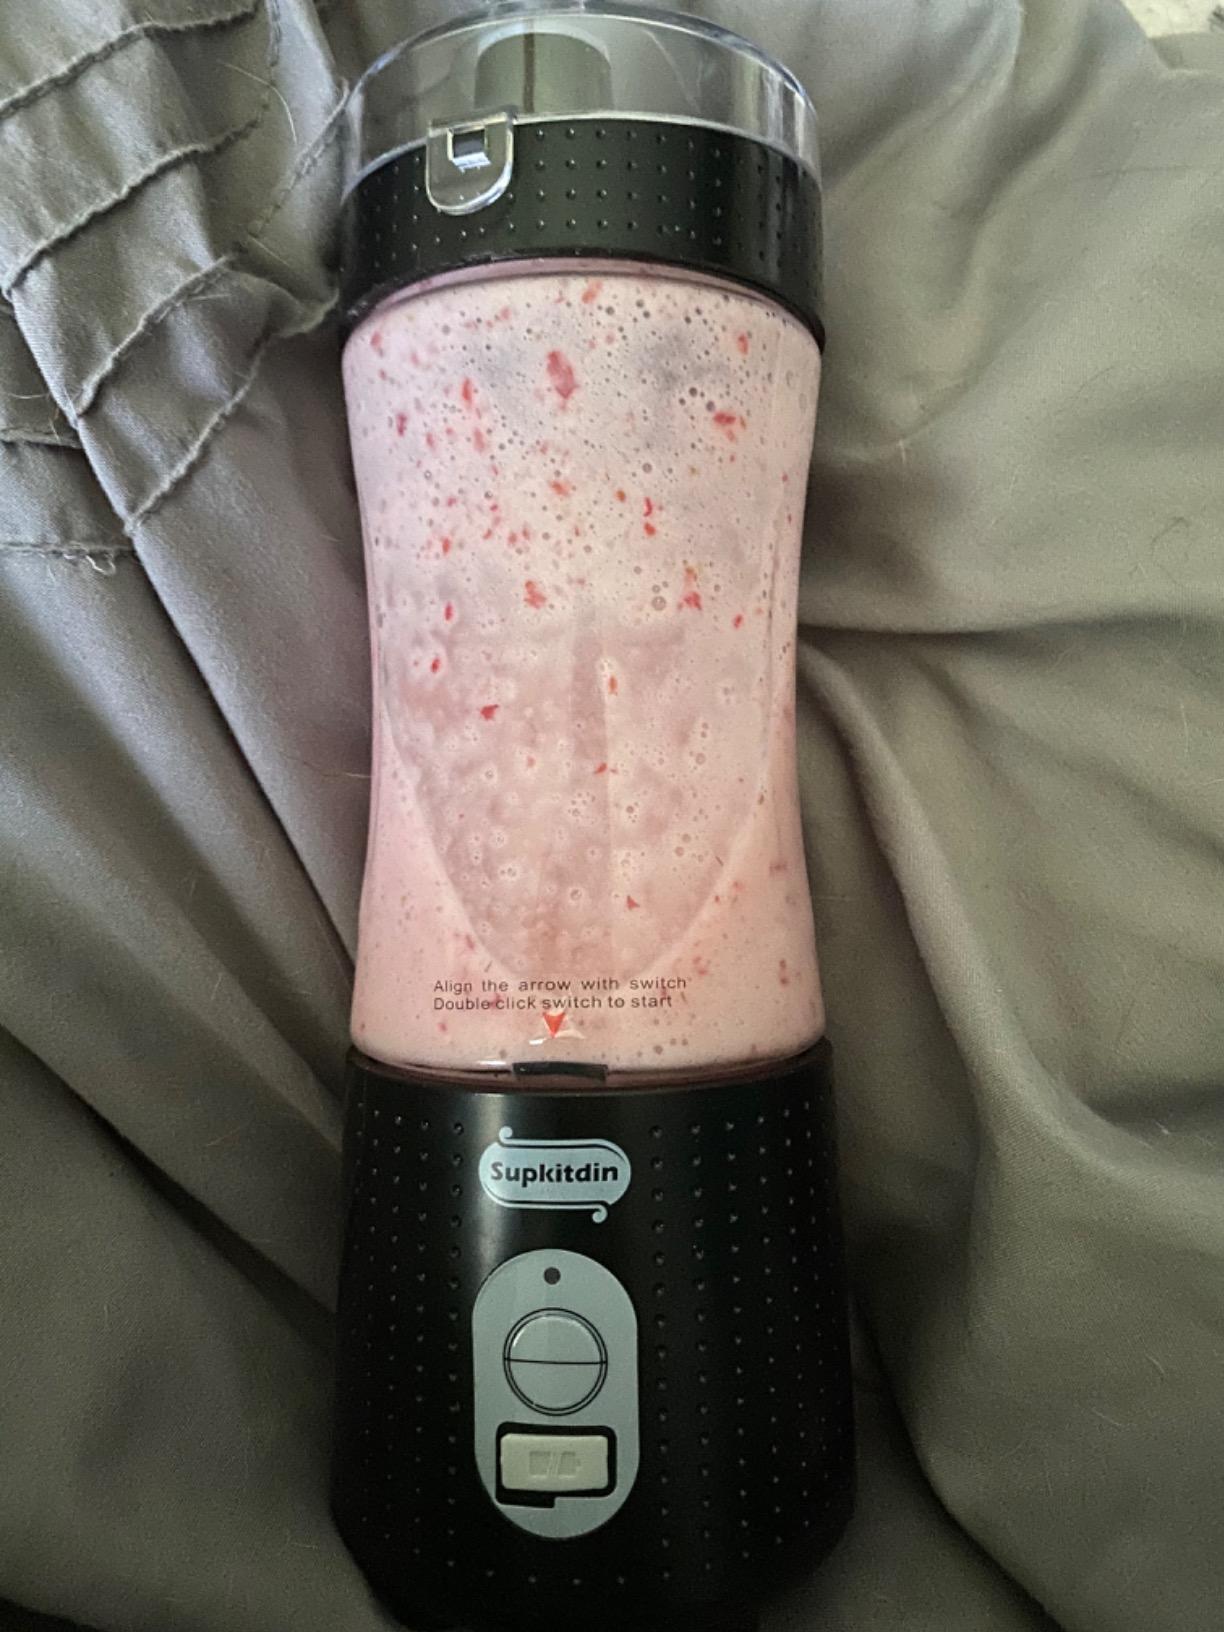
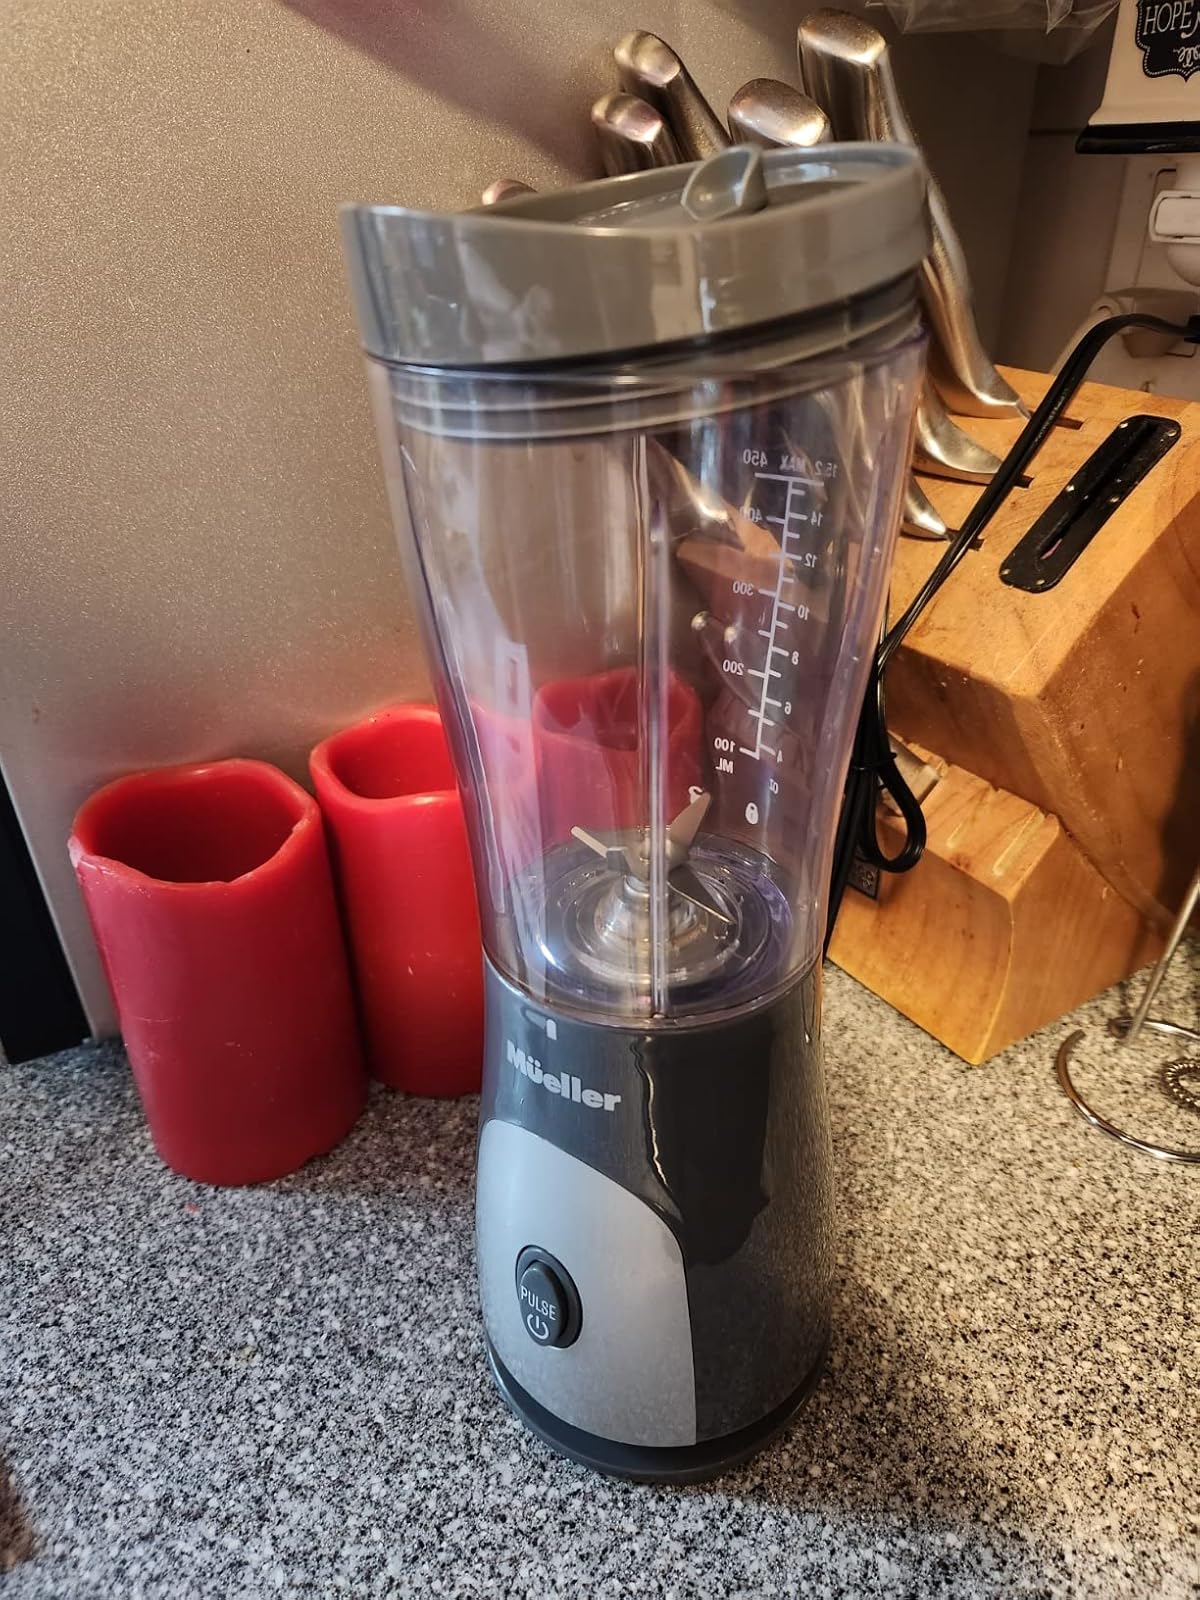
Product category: items_blender
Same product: no